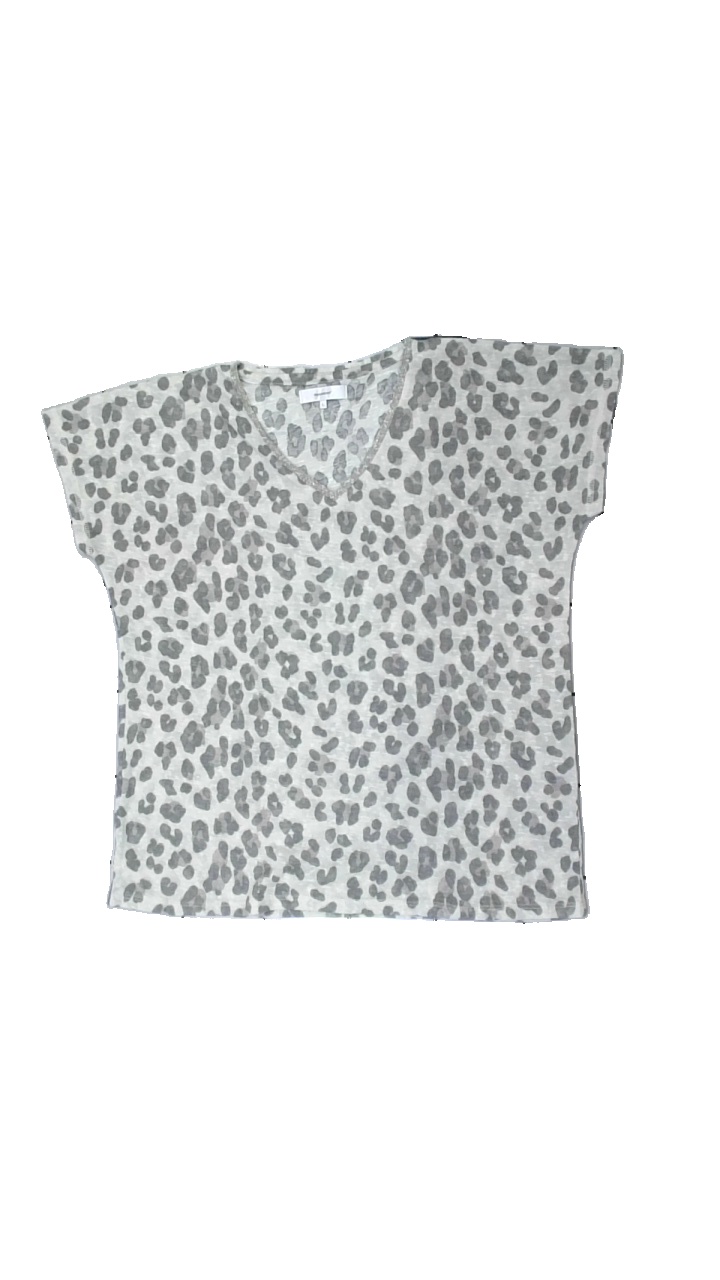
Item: T-shirt (Ladies)
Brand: Soya/soyaconcept
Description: leopardmönstrad t-shirt med glitter runt halsen
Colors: Grey, Beige
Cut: Regular
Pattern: Animal print
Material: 100% polyester
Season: All
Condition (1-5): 5
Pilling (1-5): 5
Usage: Reuse
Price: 50-100